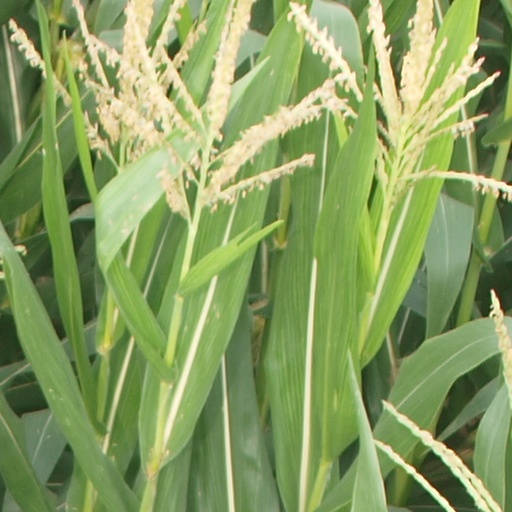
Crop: maize; corn